Guardian: The Lonely and Great God

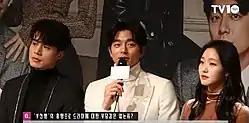
Lee, Gong and Kim at the drama's press conference, November 2016

The series was written by Kim Eun-sook, who also wrote the popular series "Secret Garden" (2010), "The Heirs" (2013), and "Descendants of the Sun" (2016)"." The drama marked her second collaboration with director Lee Eun-bok after both worked on "Descendants".